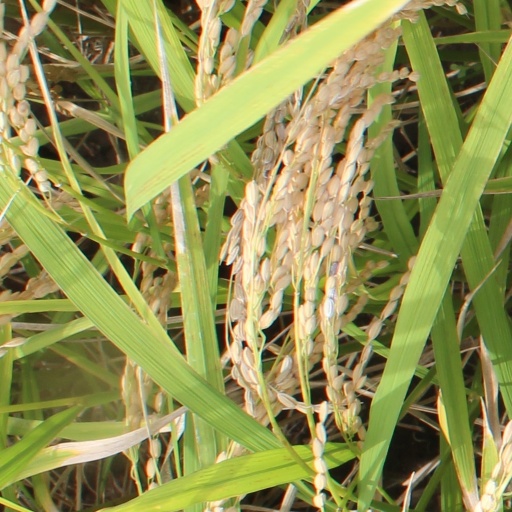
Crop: rice